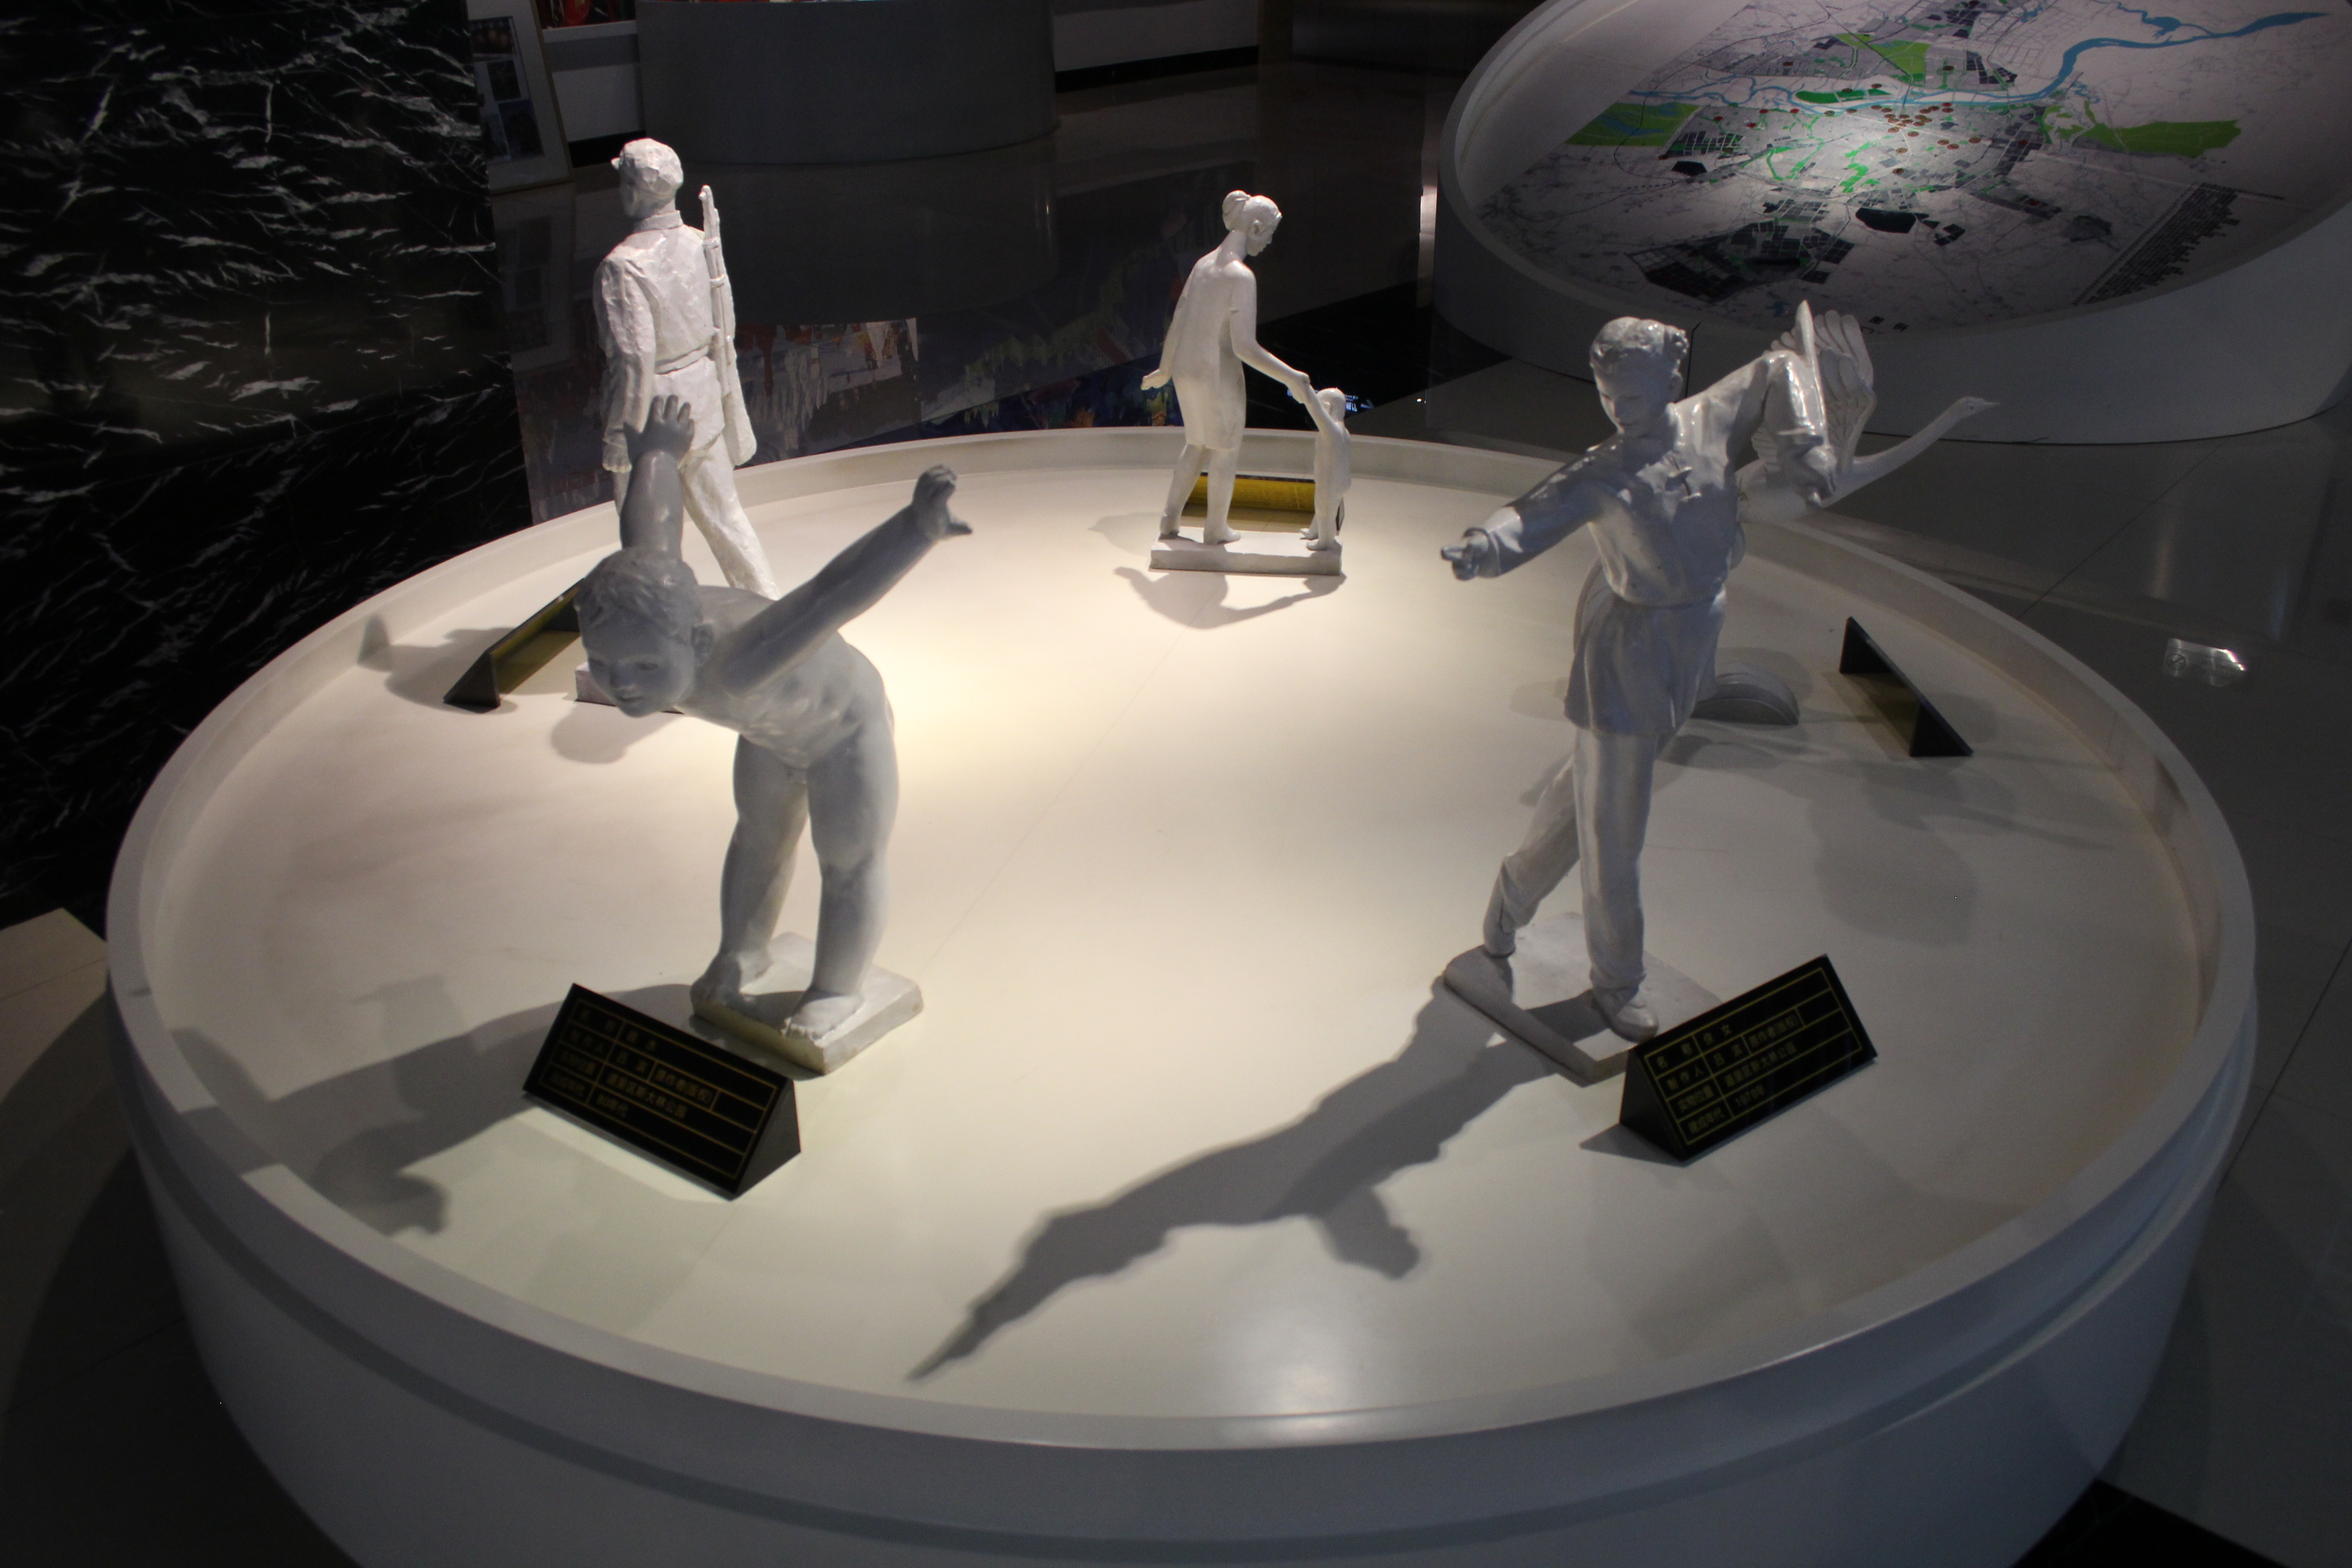
tourism, adventure, Beautiful Places, Pretty Places, environment, Interesting Places, harbin, museums, architecture, art, nature, museum, history, ancient history, china, asia, imperial palace, dynasty, beijing, planning, exhibition, sculpture, map, house, figurine, space, world, 3d modeling